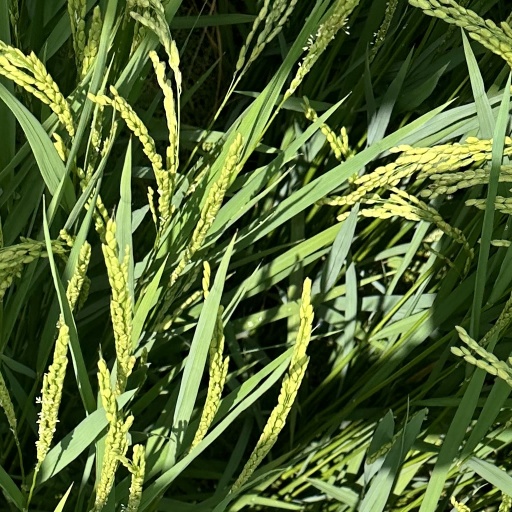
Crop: rice